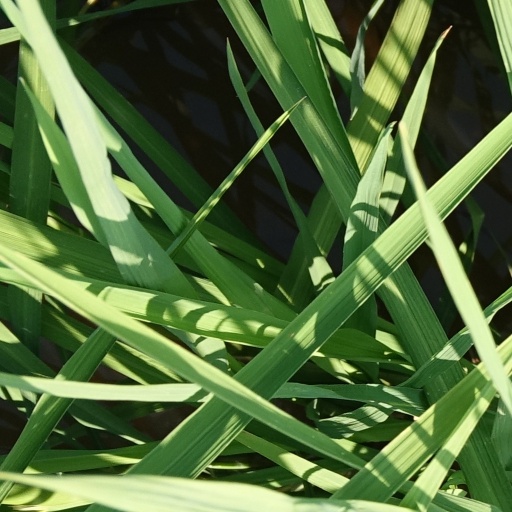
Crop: rice